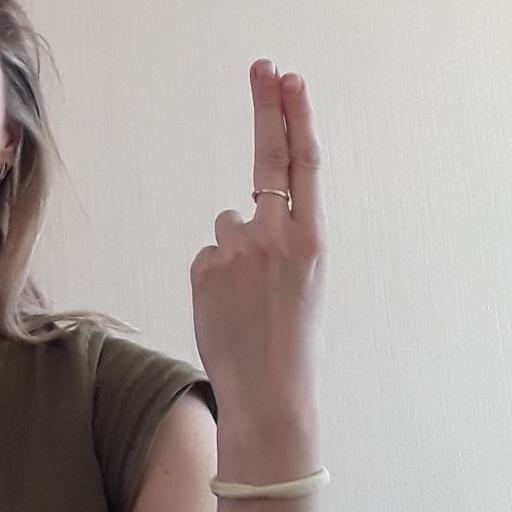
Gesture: two_up_inverted